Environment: real
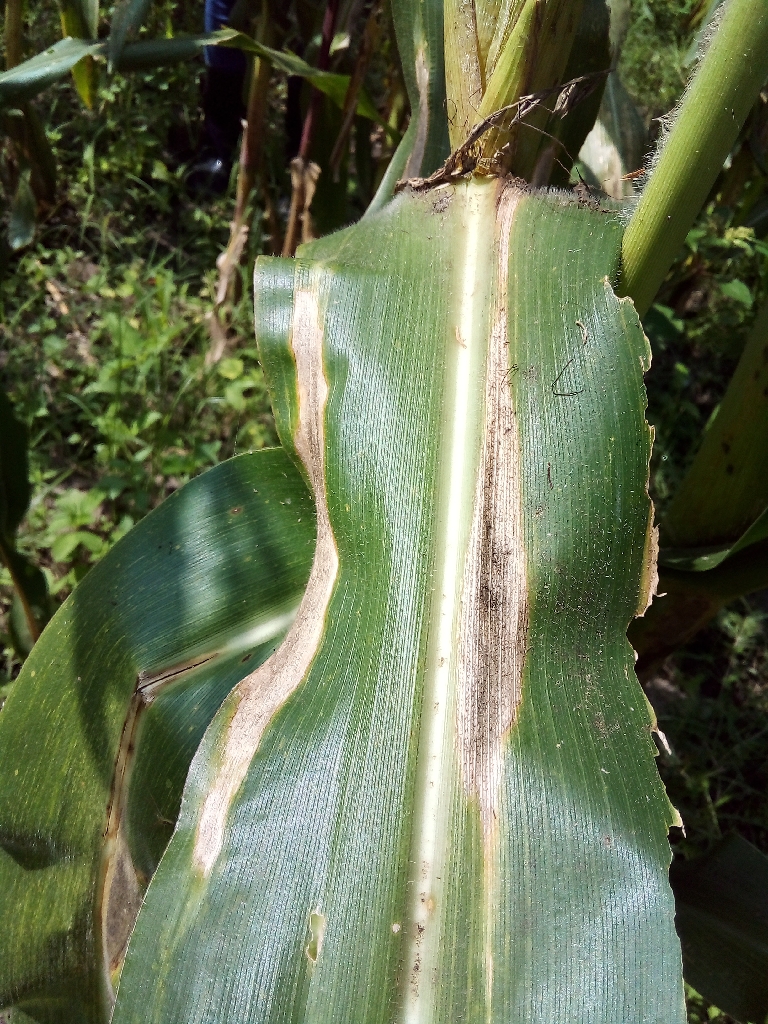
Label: northern_corn_leaf_blight